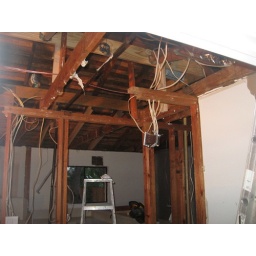
standing in the doorway to the laundry room.  NOTICE the wall for the pantry i mostly gone now